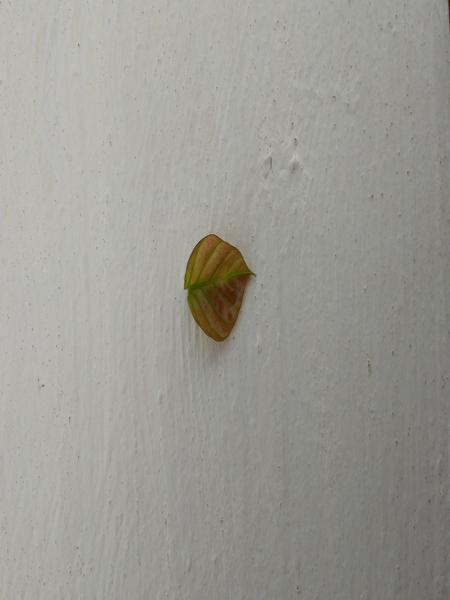
Plant: Honge